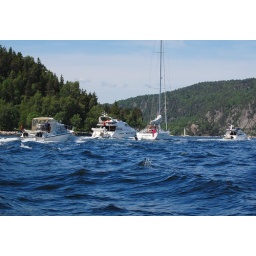
This waves comes from strong stream threw a sort of a fence under water from defence in the older days